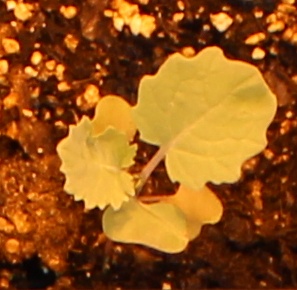
Label: Canola